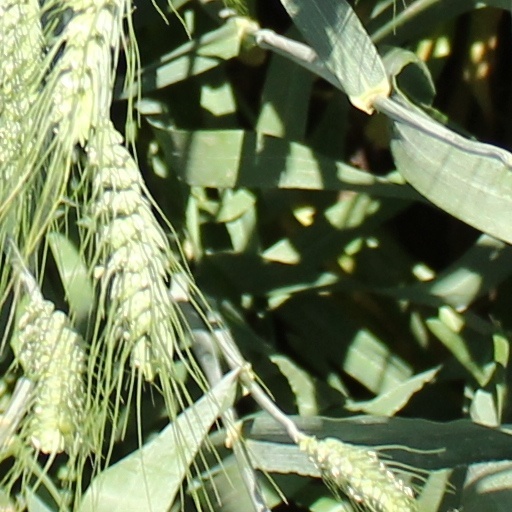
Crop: wheat